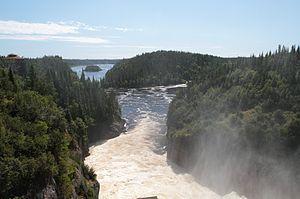
Rivière Sainte-Marguerite en aval du barrage Sainte-Marguerite 2, Sept-Îles, Québec, Canada
Sept-Îles est une ville de la municipalité régionale de comté de Sept-Rivières, dans la région administrative de la Côte-Nord, au Québec.